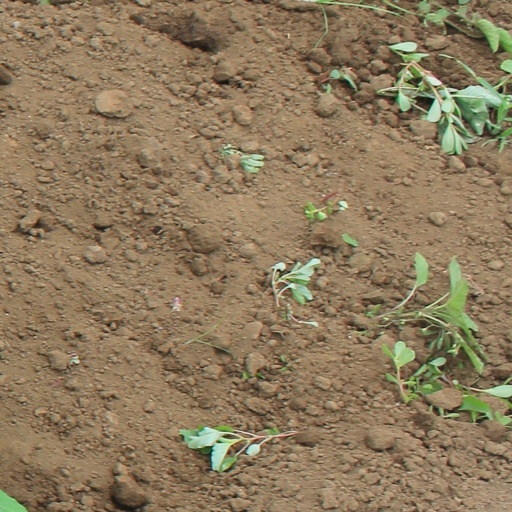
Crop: soybean